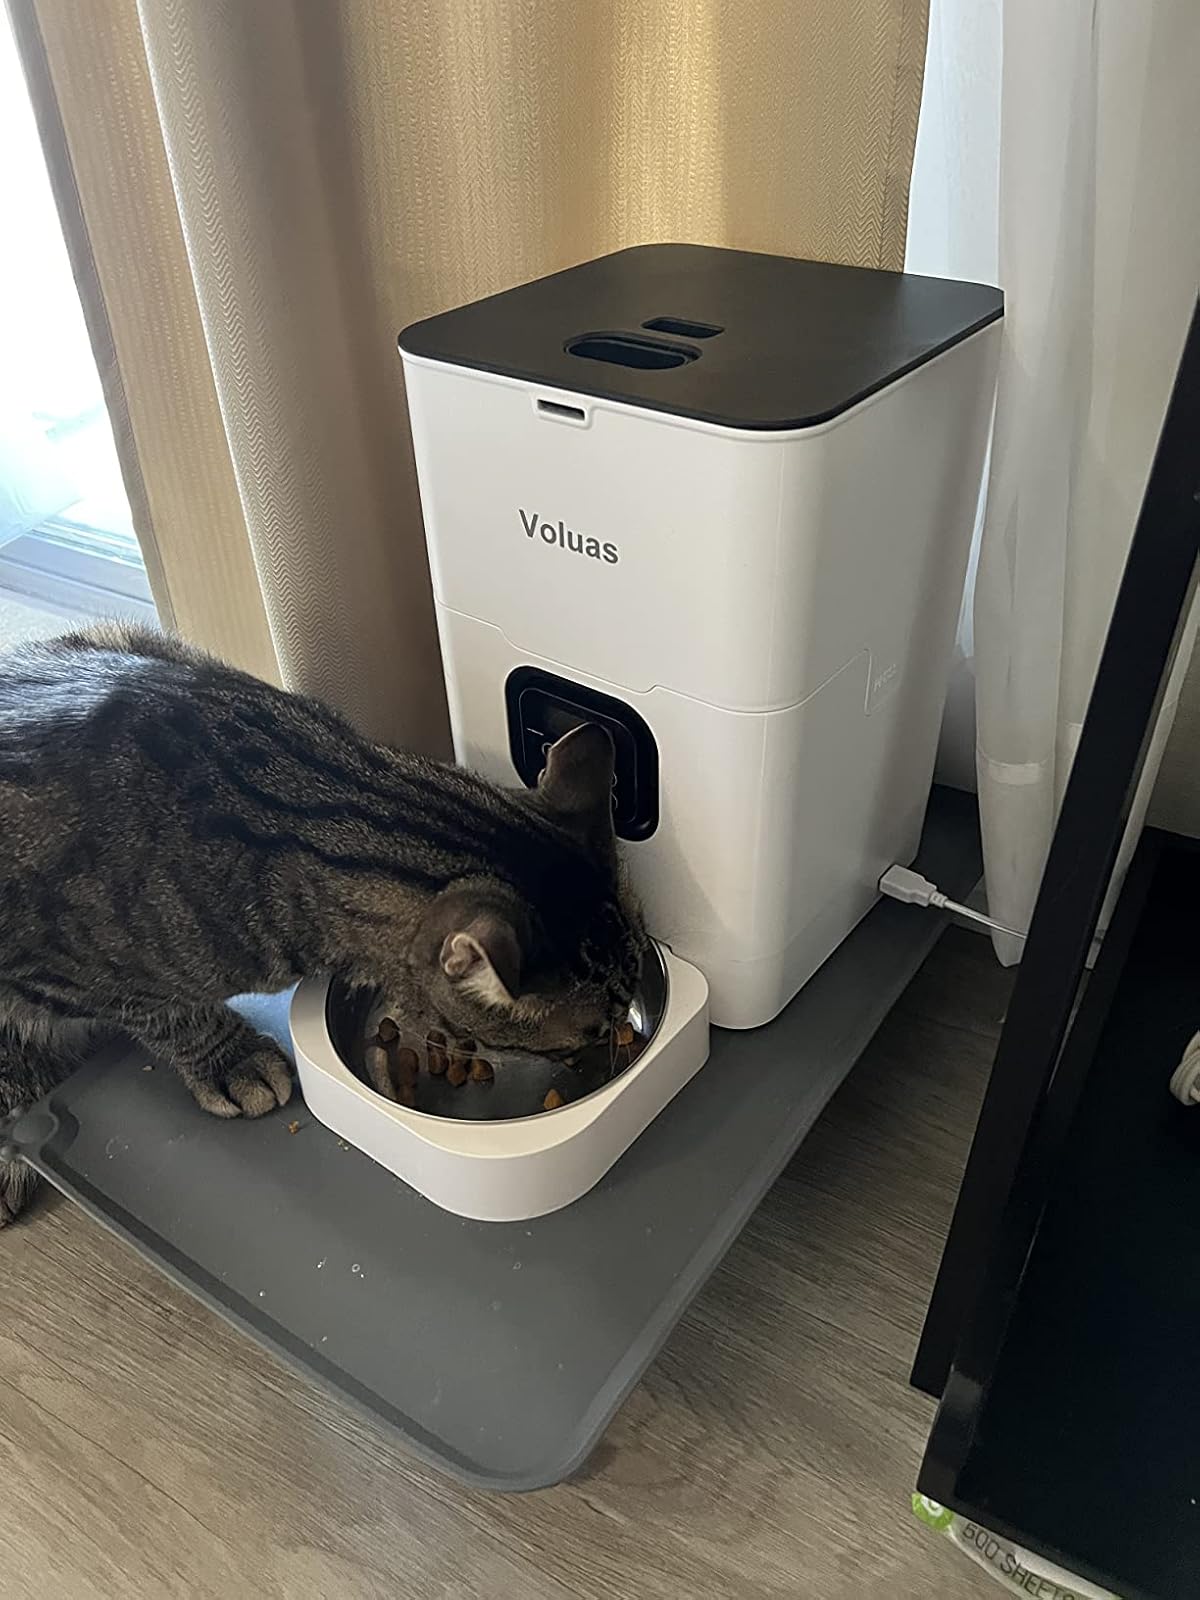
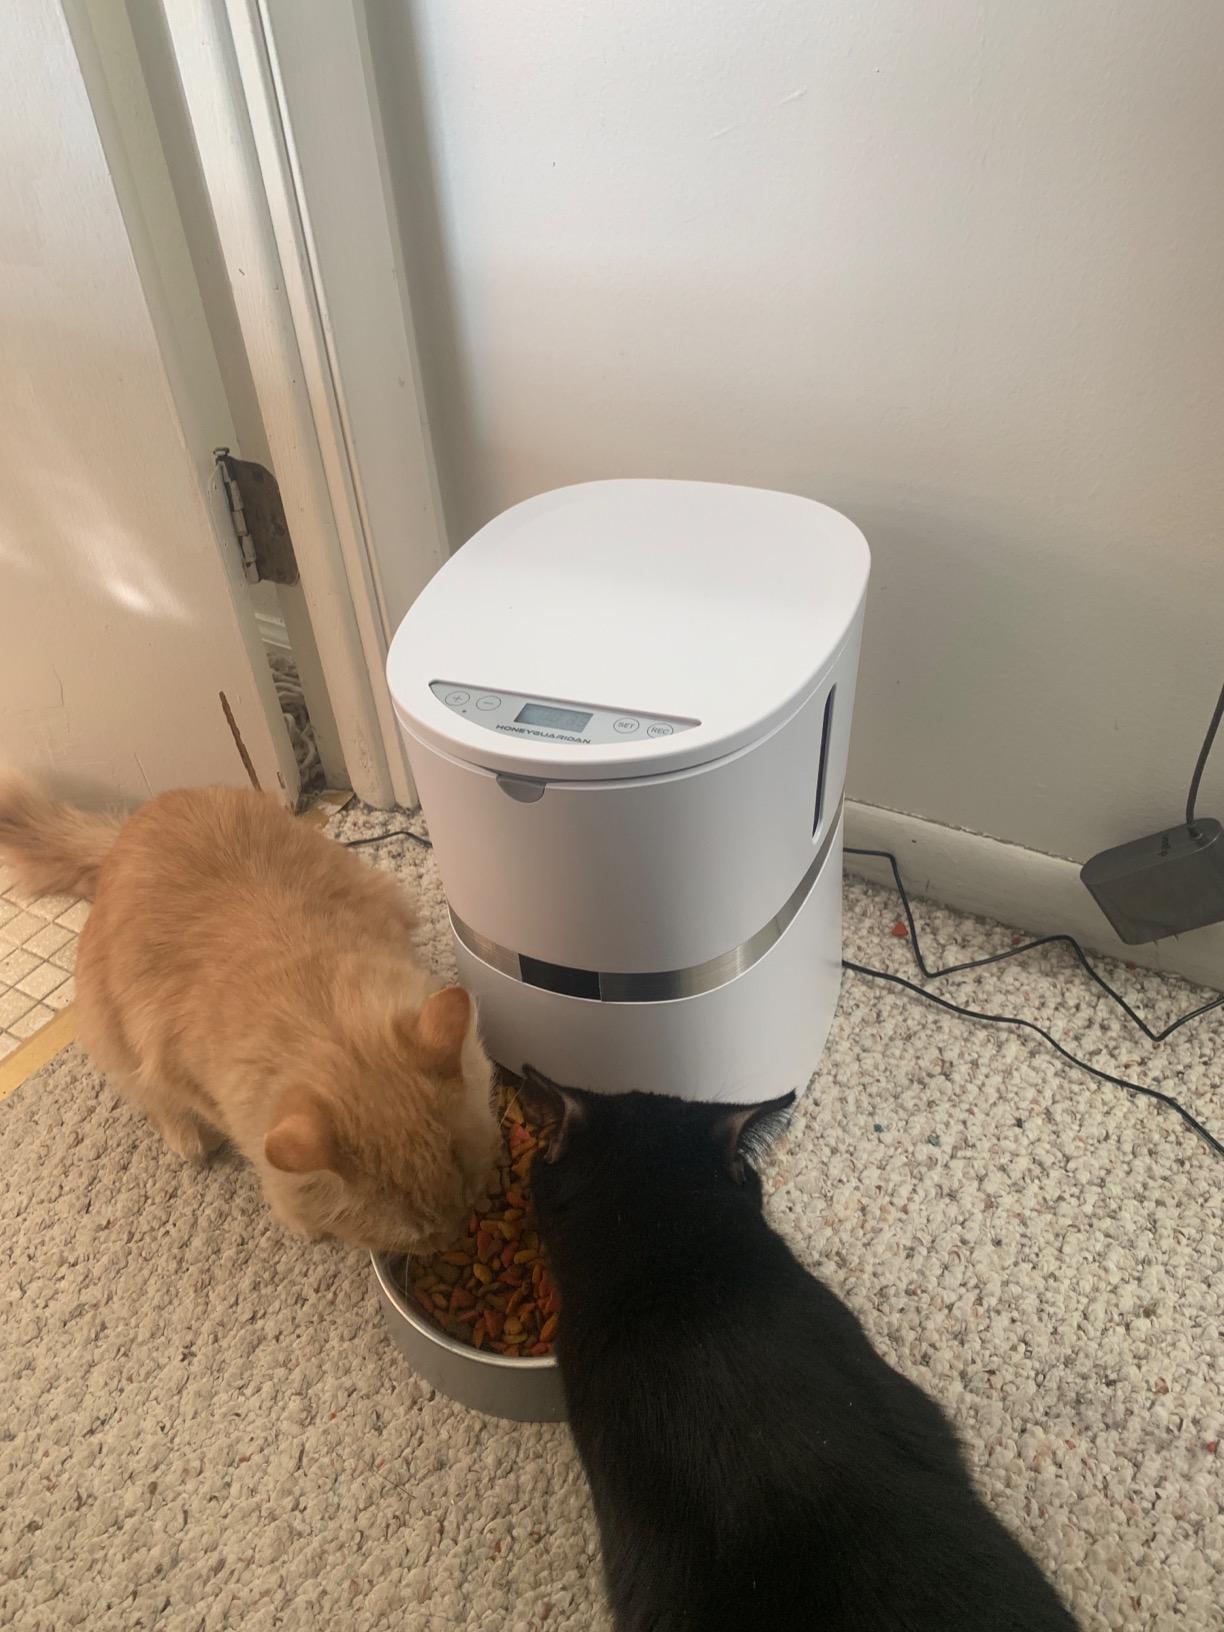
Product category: items_feeder
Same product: no